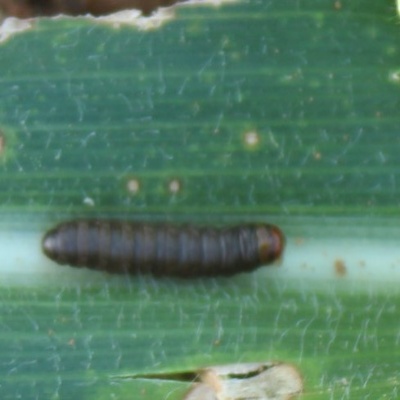
Crop: Maize
Condition: fall armyworm